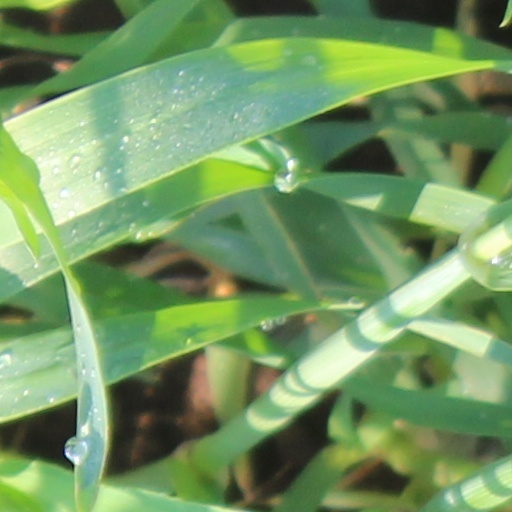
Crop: wheat